Mühledorf, Bern

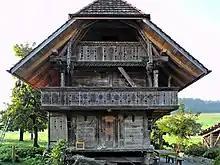
Granary

The granary at Filgesse 31 is listed as a Swiss heritage site of national significance.